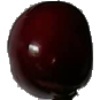
Label: Cherry 1